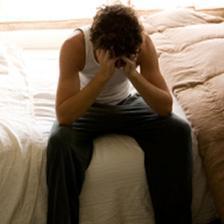
Image emotion (VAD): valence: -0.8, arousal: 0.0, dominance: -0.6
Candidate emotion words:
humble — valence: 0.734, arousal: -0.528, dominance: -0.034
wounded — valence: -0.77, arousal: 0.54, dominance: -0.45
disturbed — valence: -0.75, arousal: 0.74, dominance: -0.39
negative — valence: -0.796, arousal: 0.054, dominance: -0.648
Best matching emotion: negative